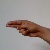
The image shows a hand gesture representing the letter 'H' in Indian Sign Language.